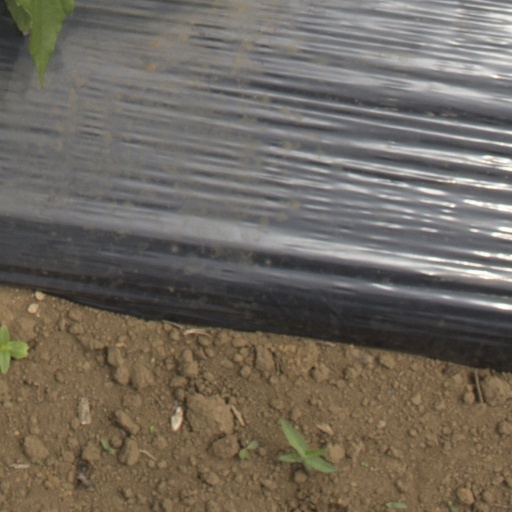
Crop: Jerusalem artichoke